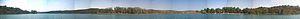
Le parc naturel des lacs de Ruidera est situé dans la plaine et province historique de La Mancha ; il se partage entre la province de Ciudad Real et celle d'Albacete, toutes deux dans la communauté autonome de Castilla-La Mancha en Espagne.